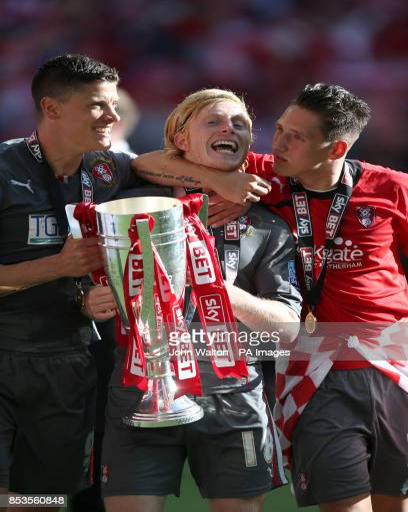
athlete and football player celebrate with the trophy after the game